Francis Towneley

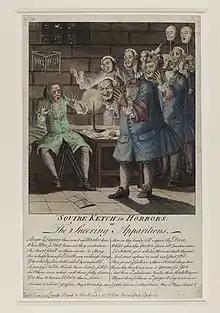
"Squire Ketch in Horrors", a pro-Jacobite satirical print of 1750. Executioner John Thrift is confronted by his Jacobite victims, including Lovat (front), Kilmarnock and Balmerino (immediately behind Lovat) and Towneley and Fletcher, their heads on spikes at the rear.

Towneley was appointed colonel on the recommendation of unofficial French envoy, the Marquis d’Éguilles, who knew his brother John. Although viewed favourably by Irish Jacobite Sir John MacDonald, this opinion was not universally shared; Towneley had a reputation for being hot-tempered and one of his officers, James Bradshaw, transferred to Lord Elcho's regiment as a result.